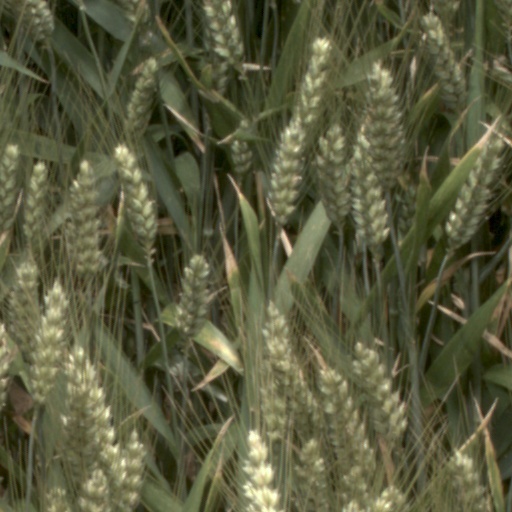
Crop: wheat